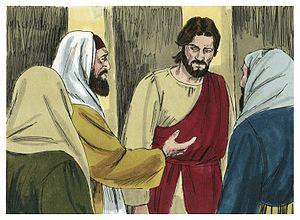
Illustration biblique du livre de la selon Matthieu chapitre 22 עברית: 22 האיור המקראי של change me! פרק हिन्दी: {{{hi}}} अध्याय change me! की पुस्तक की बाइबिल चित्रण Bahasa Indonesia: Ilustrasi Alkitab dari Injil Matius pasal 22 Italiano: Illustrazione biblica del libro della change me! Capitolo 22 日本語: change me!22章の本の聖書の実例 Jawa: Ilustrasi Alkitab saking Injil Matius pasal 22 한국어: change me! 22 장 장부의 성경 그림 Bahasa Melayu: Ilustrasi Alkitab dari Injil Matius pasal 22